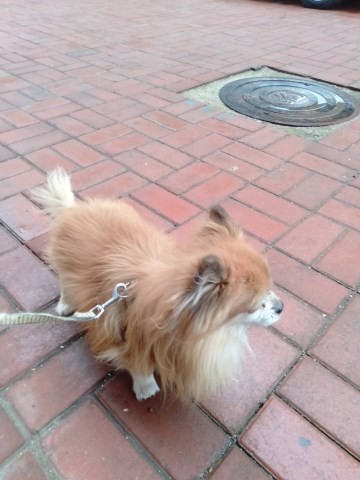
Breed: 1936-n000005-Pomeranian